Laupheim

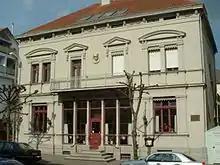
Cafe Hermes

The planetarium and public astronomical observatory of Laupheim counts about 40000 visitors each year. It is run on a mostly voluntary basis by the club "Volkssternwarte Laupheim e.V." (founded 1975), providing high quality astronomical education. The work of the club has been recognized by astronomer Carolyn Shoemaker, who named the asteroid 7167 Laupheim in honour of the institution.